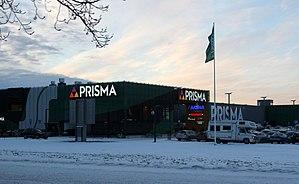
Prisma est une chaîne d'hypermarchés basée à Helsinki en Finlande.